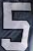
Number: 5